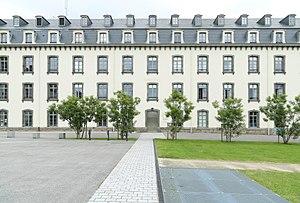
L’École des beaux-arts de Saint Brieuc et la galerie Raymond-Hains font partie d'une même structure portée par la ville pour répondre à des missions :